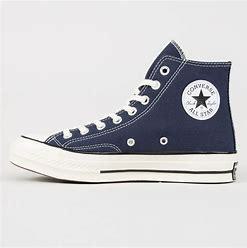
Brand: Converse
Model: Chuck Taylor All Star 1970S